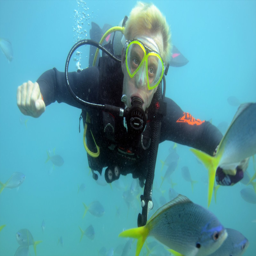
coral reef showing diving and marine life as well as an individual male